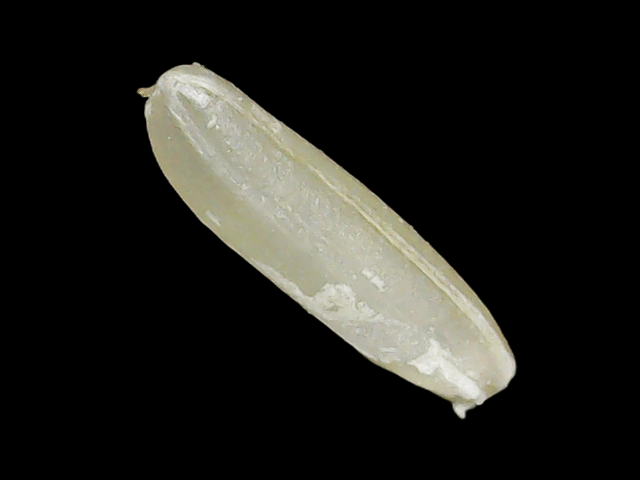
Rice variety: Binadhan19